Humber derby

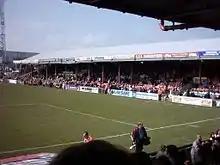
Blundell Park,Home of Grimsby Town since 1898

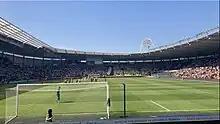
MKM Stadium,Home of Hull City since 2002

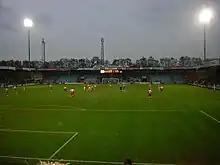
Glanford Park,Home of Scunthorpe United since 1988

Out of the three clubs, Grimsby were founded first in 1878 under the name 'Grimsby Pelham Football Club'. A year later, they dropped the Pelham name and became 'Grimsby Town'. They moved into their current stadium, Blundell Park, in 1898. The following year, Scunthorpe United were formed and began play at the Old Show Ground as a semi-professional side. In 1904, Hull City were founded and played at several home grounds before moving into their first permanent home, Anlaby Road, upon its opening in 1906.